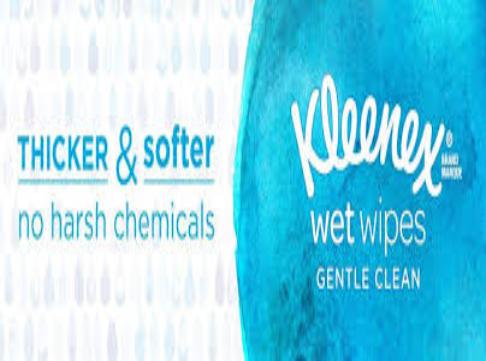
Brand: kleenex
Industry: Necessities